Konstantinos Zappas

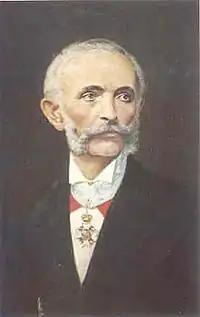
Portrait of Konstantinos Zappas

Konstantinos Zappas (1814–1892) was a Greek entrepreneur and national benefactor who together with his cousin, Evangelos Zappas, played an essential role in the revival of the Olympic Games.